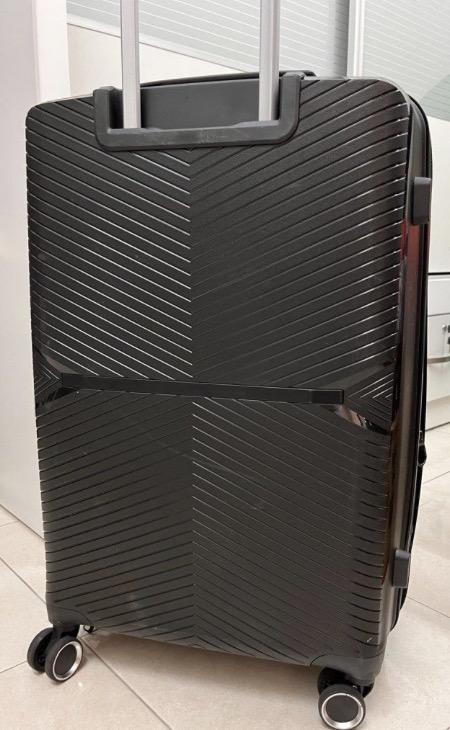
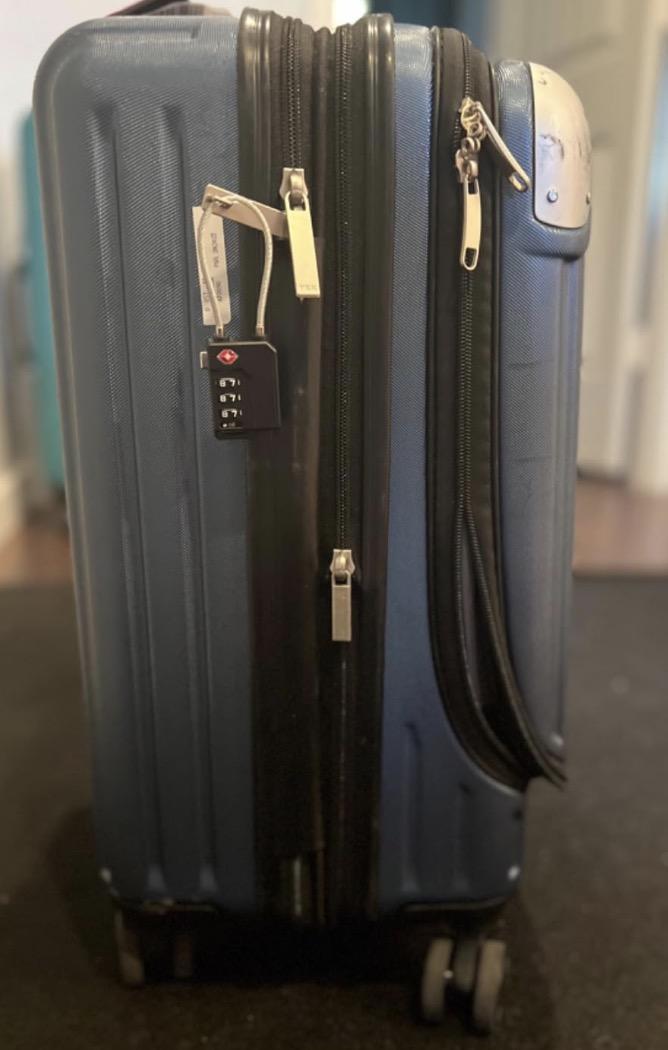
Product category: items_tea
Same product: no